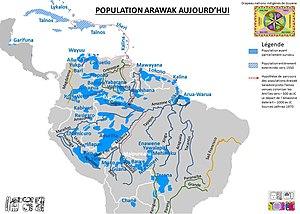
Nomme les groupes Arawak d'Amérique du Sud. Caractérise leur inscription sur réseau hydrographique Amazone-Orénoque qui a servi de structure de colonisation de la forêt depuis plus de 30 000 ans. Signale les groupes disparus au moment de la colonisation des Caraïbes.
Les Arawaks sont des Amérindiens des Antilles issus de la forêt amazonienne, proches de la culture saladoïde. Le nom d'Arawaks qu'on leur a donné ne désigne pas un peuple en particulier, mais une famille linguistique à laquelle se rattachent de nombreuses populations amérindiennes d'Amazonie, dont les populations Kali'na ou Caraïbes.